With Your Love

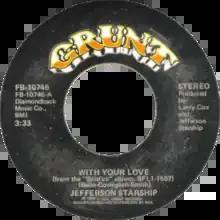
Side A of the US single

"With Your Love" is a song written by Marty Balin, Joey Covington and Vic Smith. The song was first recorded by Jefferson Starship and was the lead single of their 1976 album "Spitfire". In the US, the single peaked at number 12 on the "Billboard" Hot 100 and number 6 on the Adult Contemporary chart. It was also a top-ten hit in Canada.